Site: brandenburg
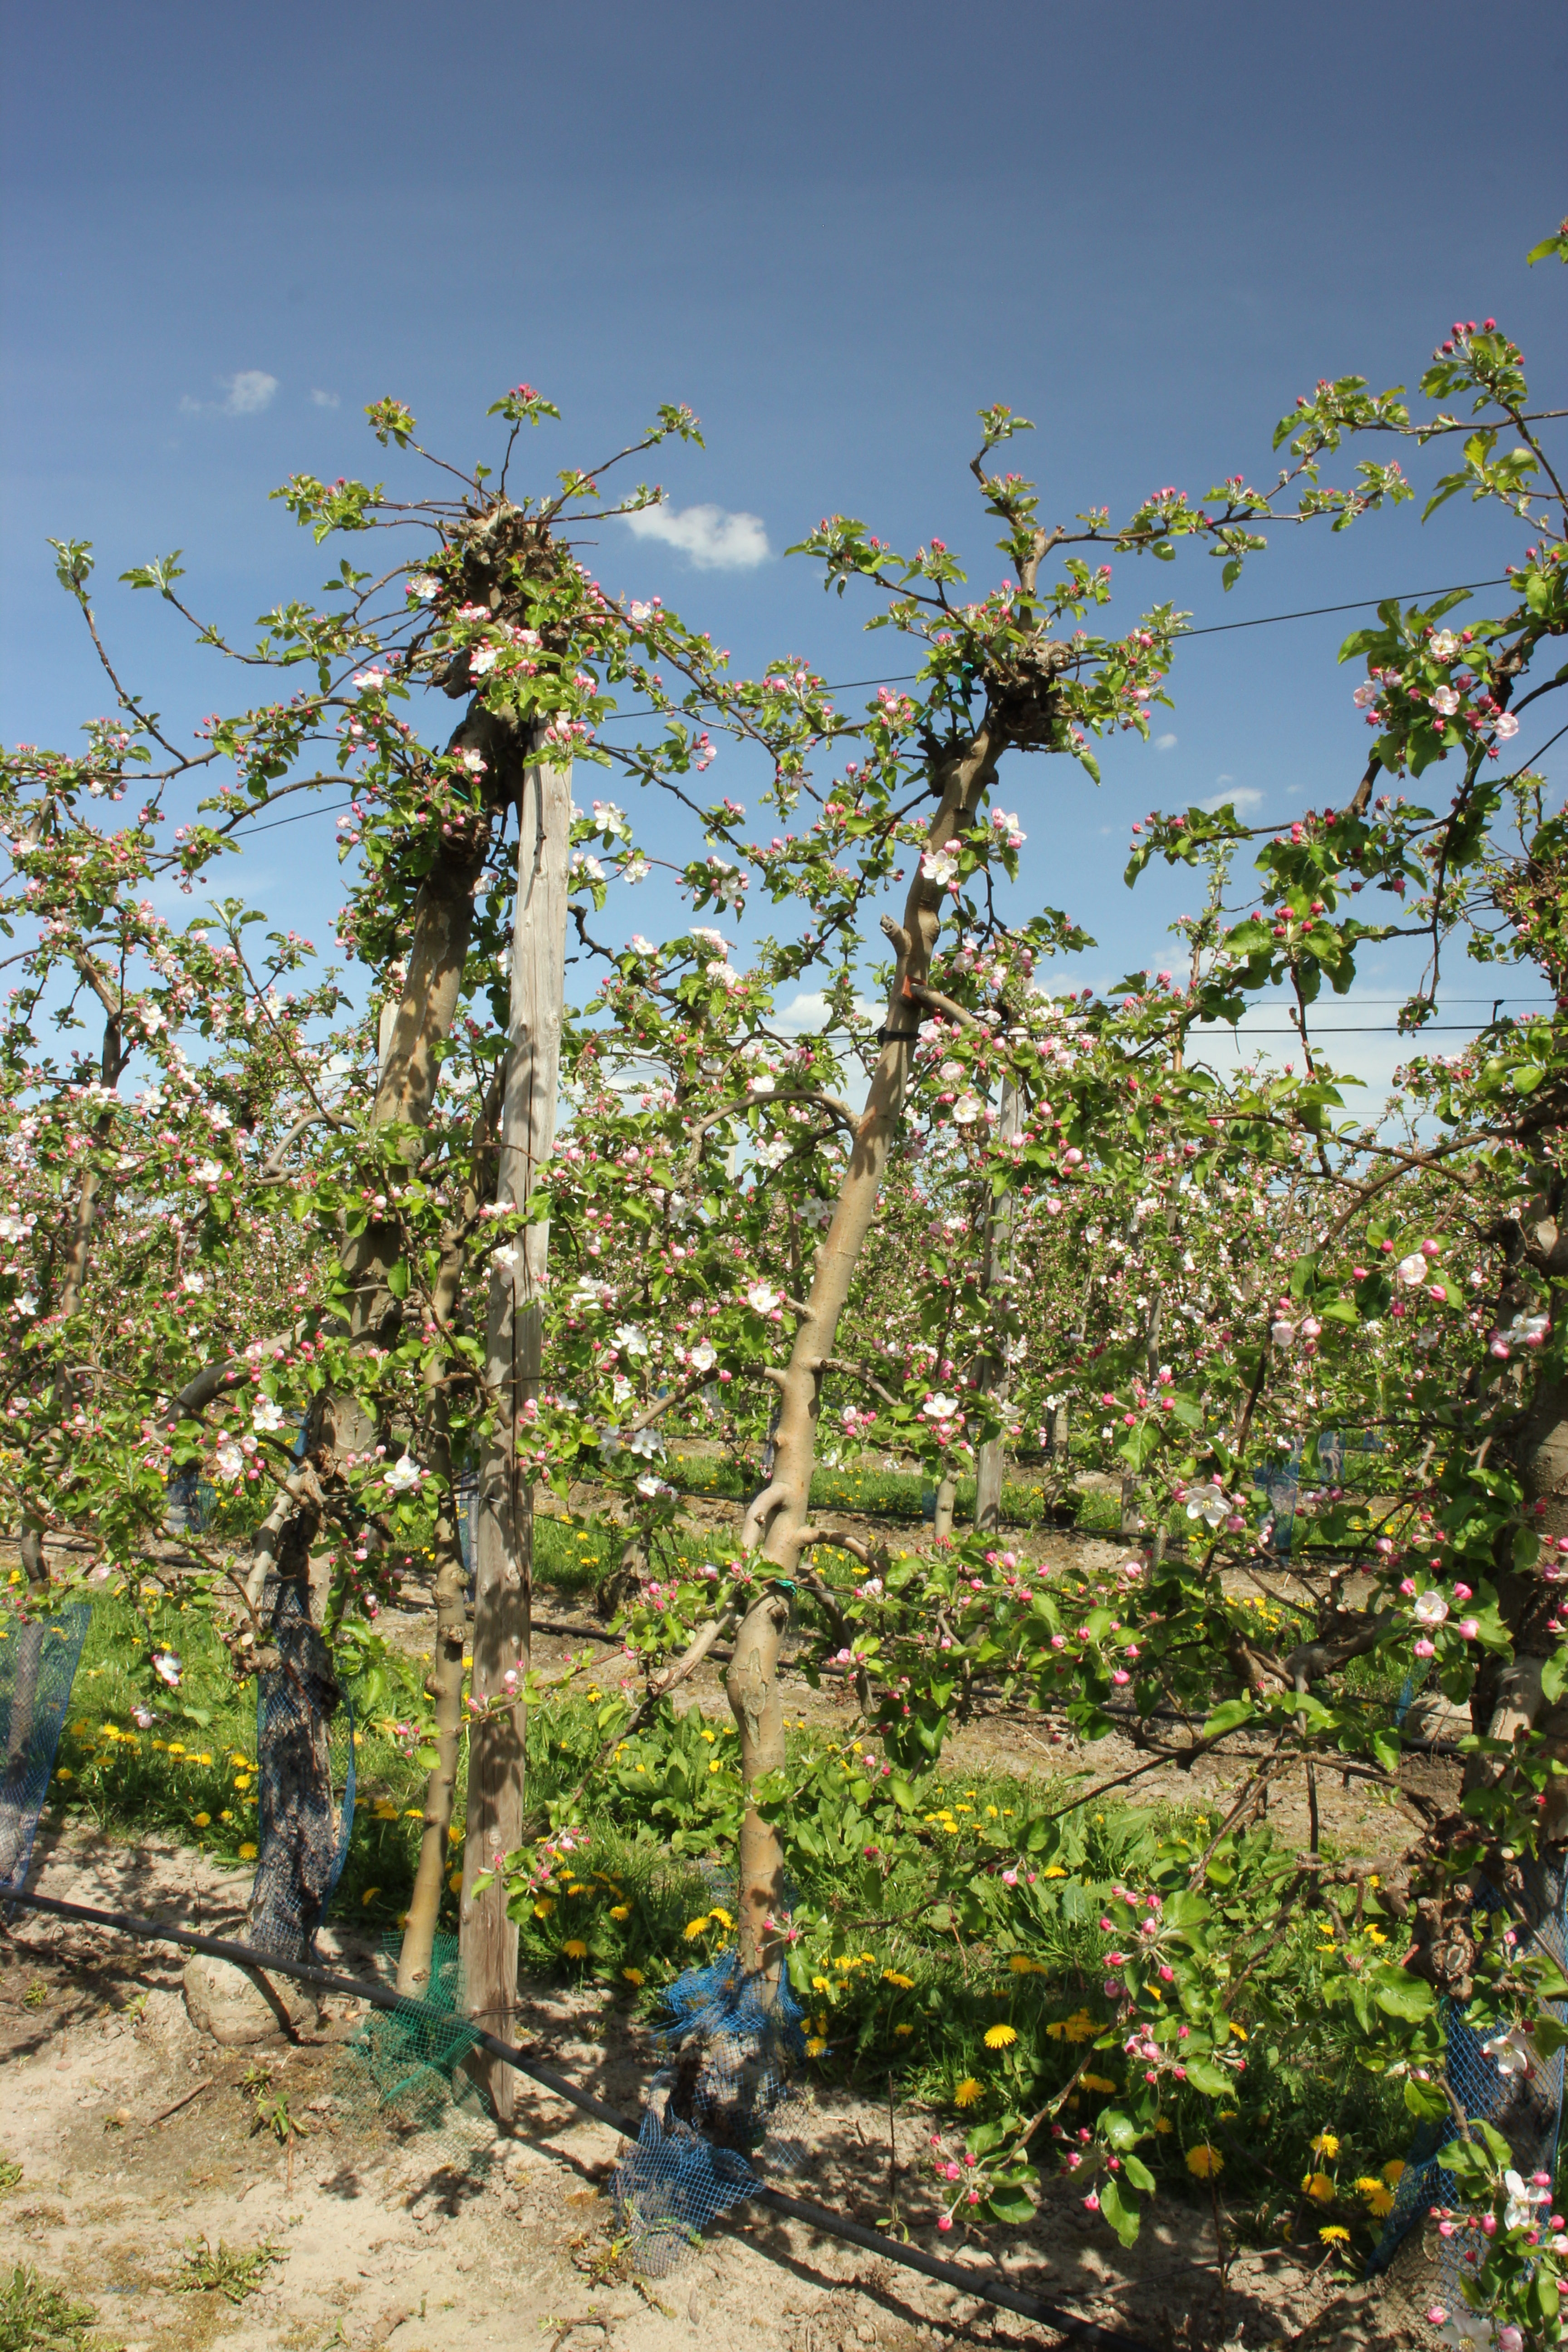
Growth stage (BBCH 57): Inflorescence emergence